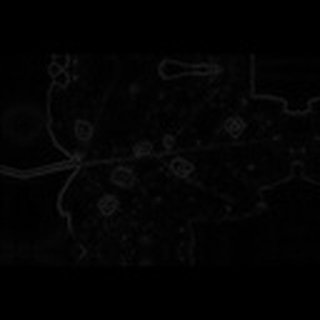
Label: cotton_target_spot